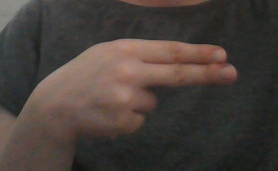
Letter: ain